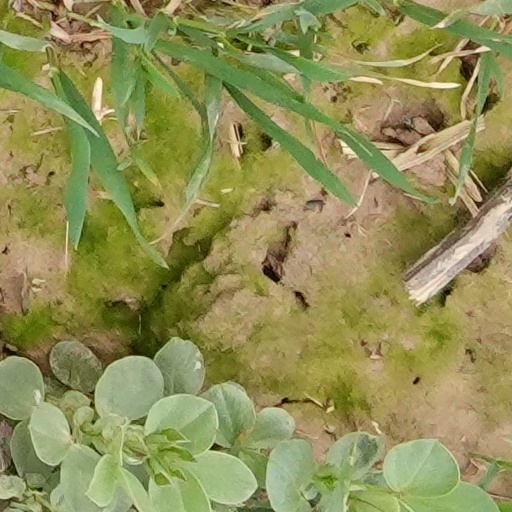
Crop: wheat